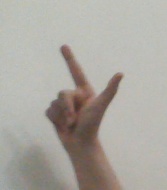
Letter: laam